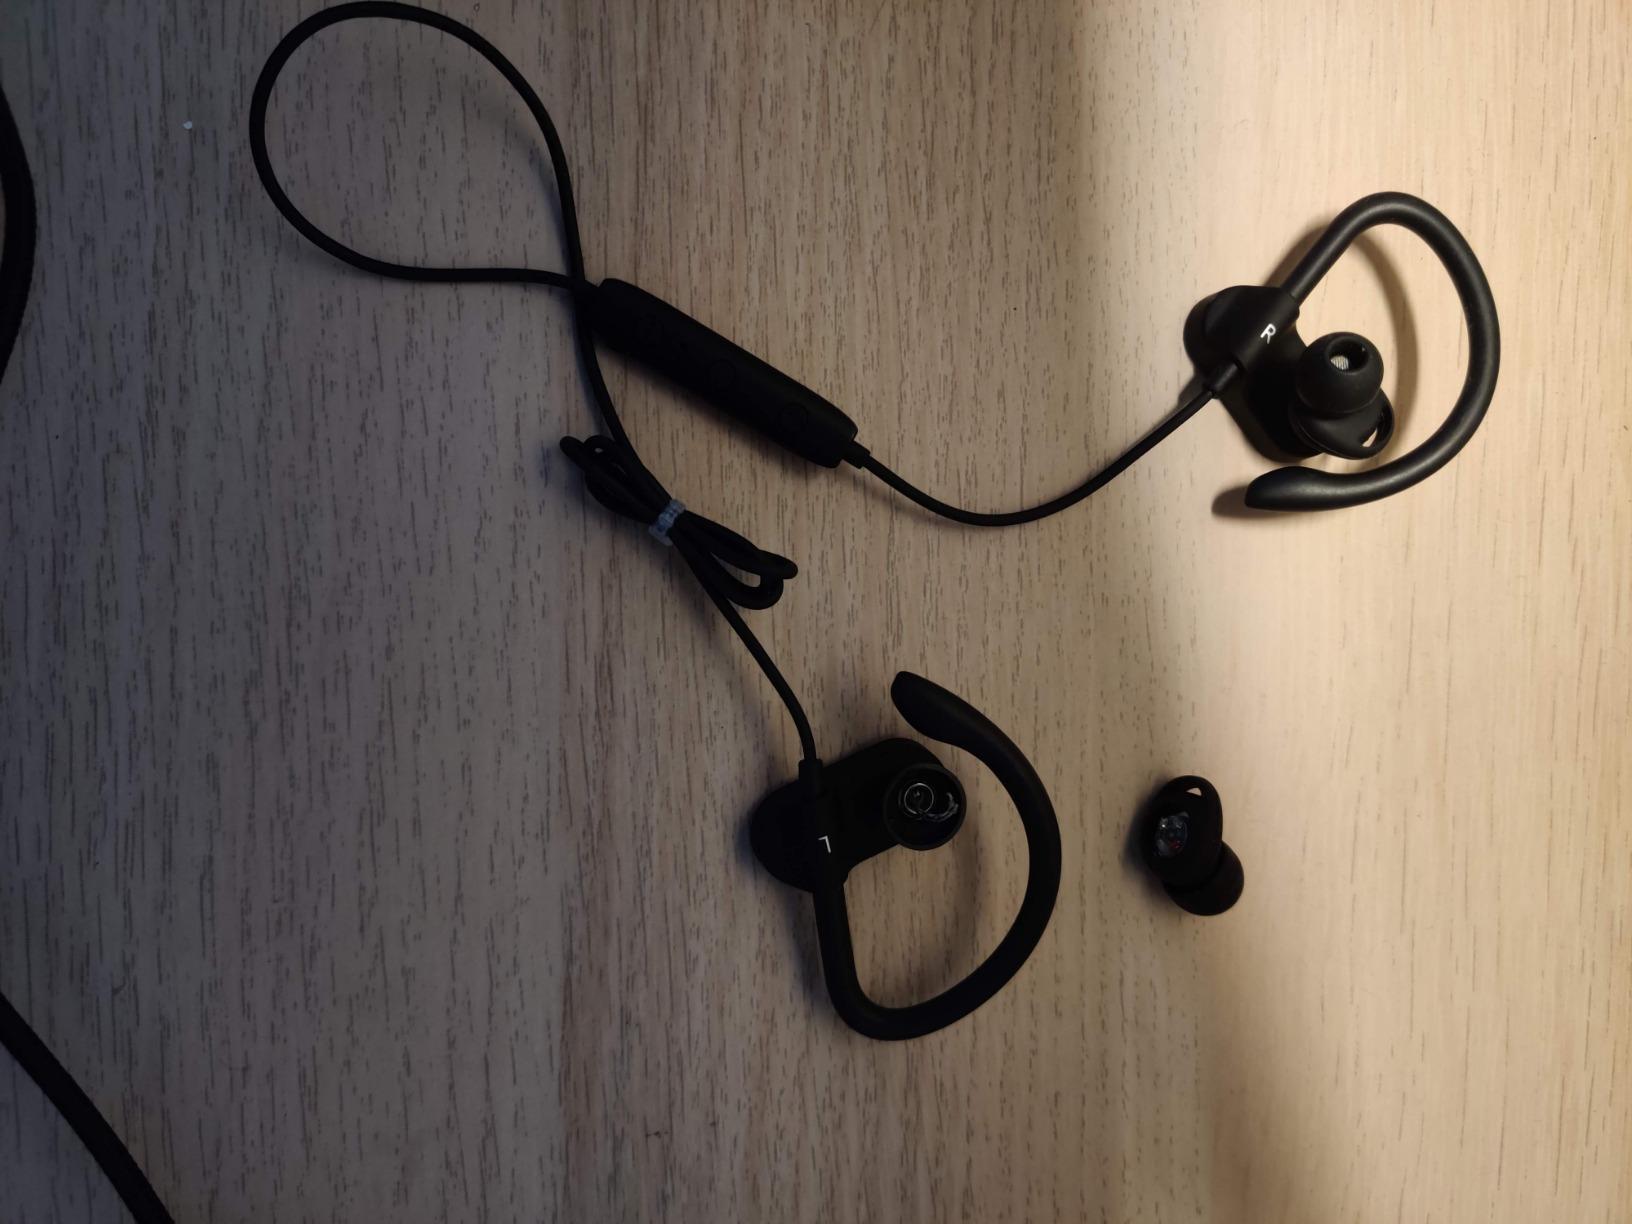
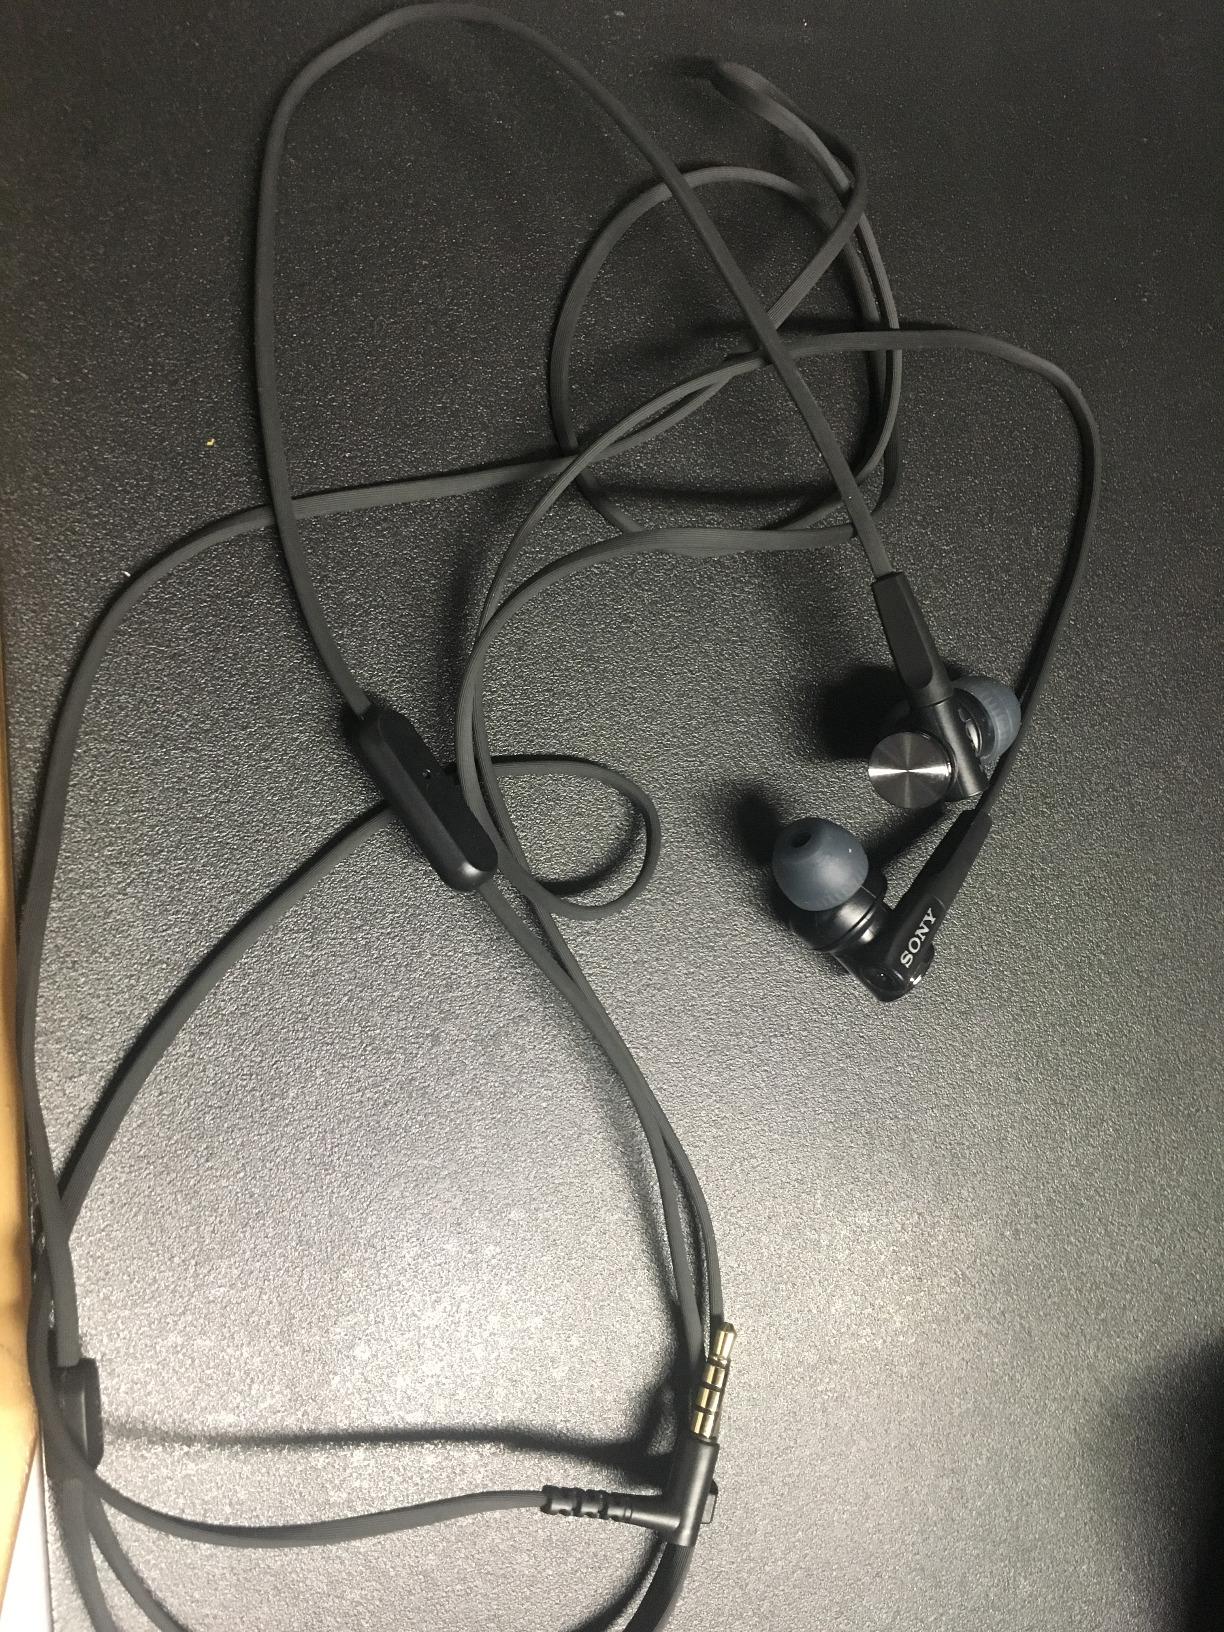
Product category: headphones
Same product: no